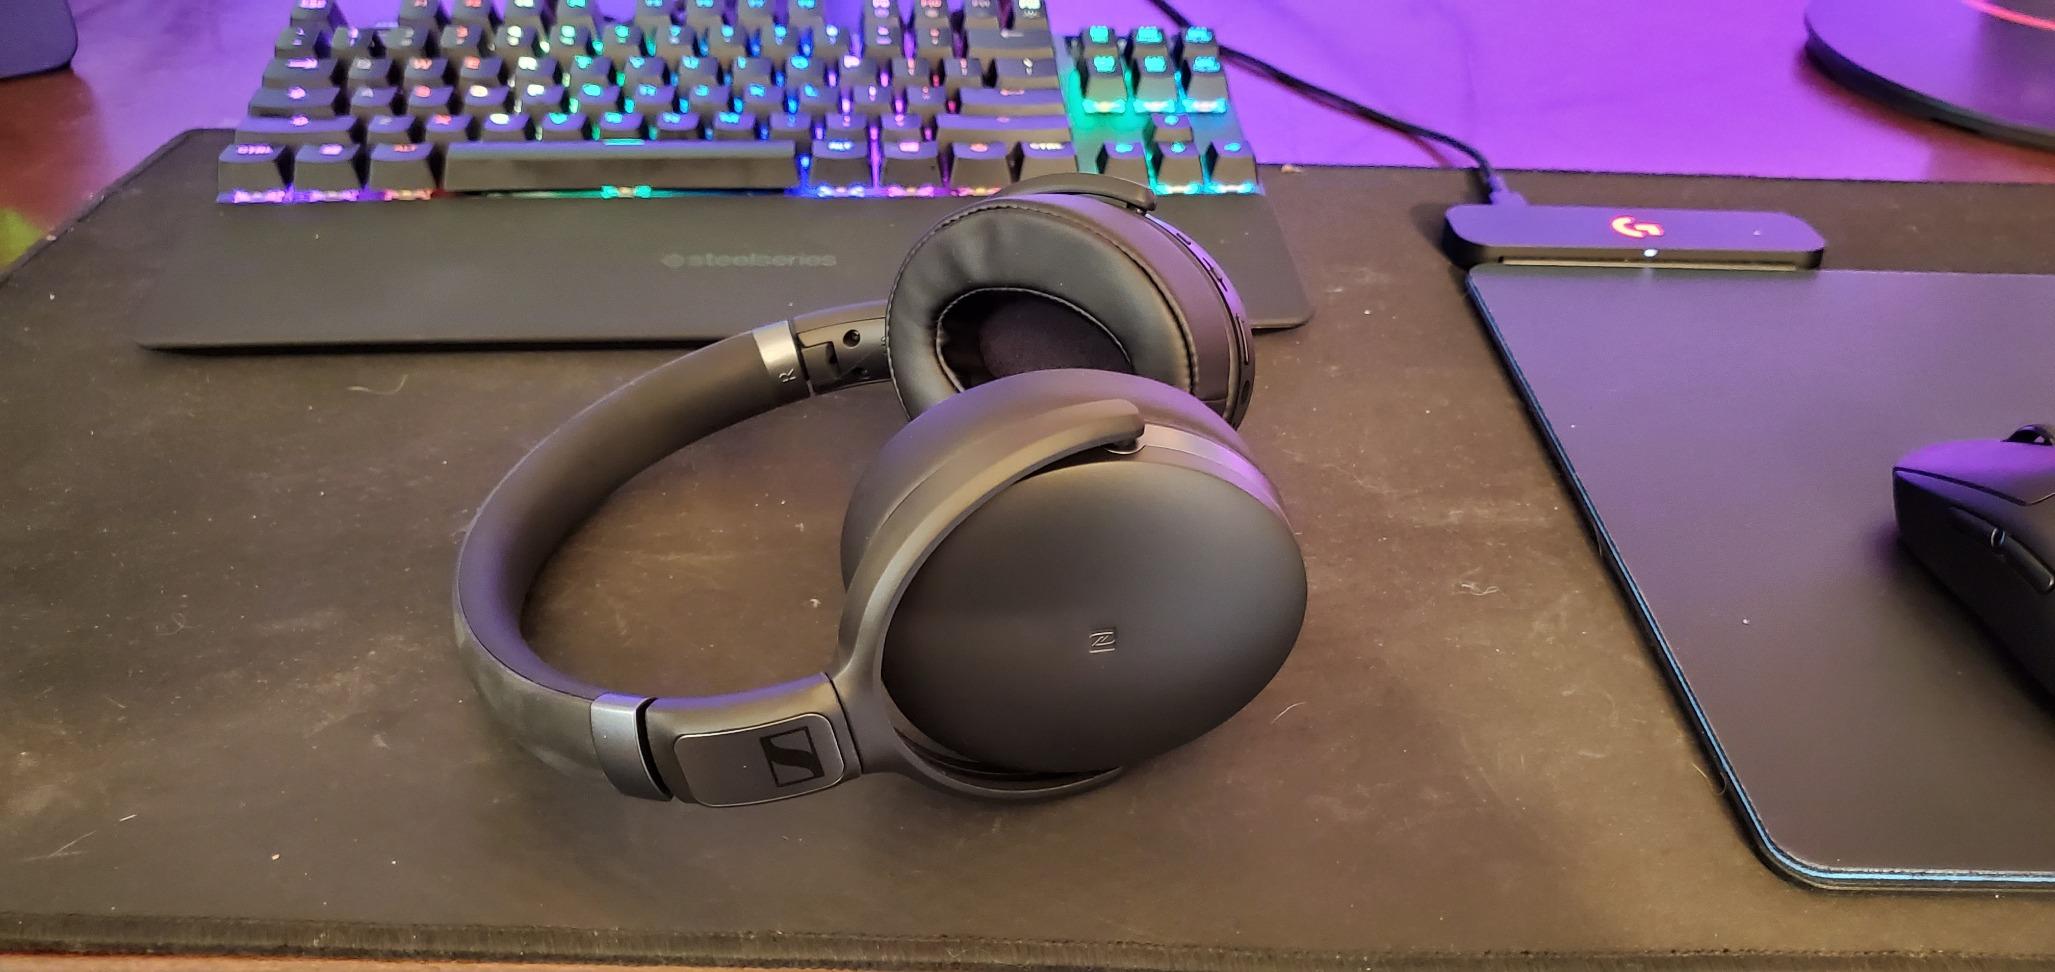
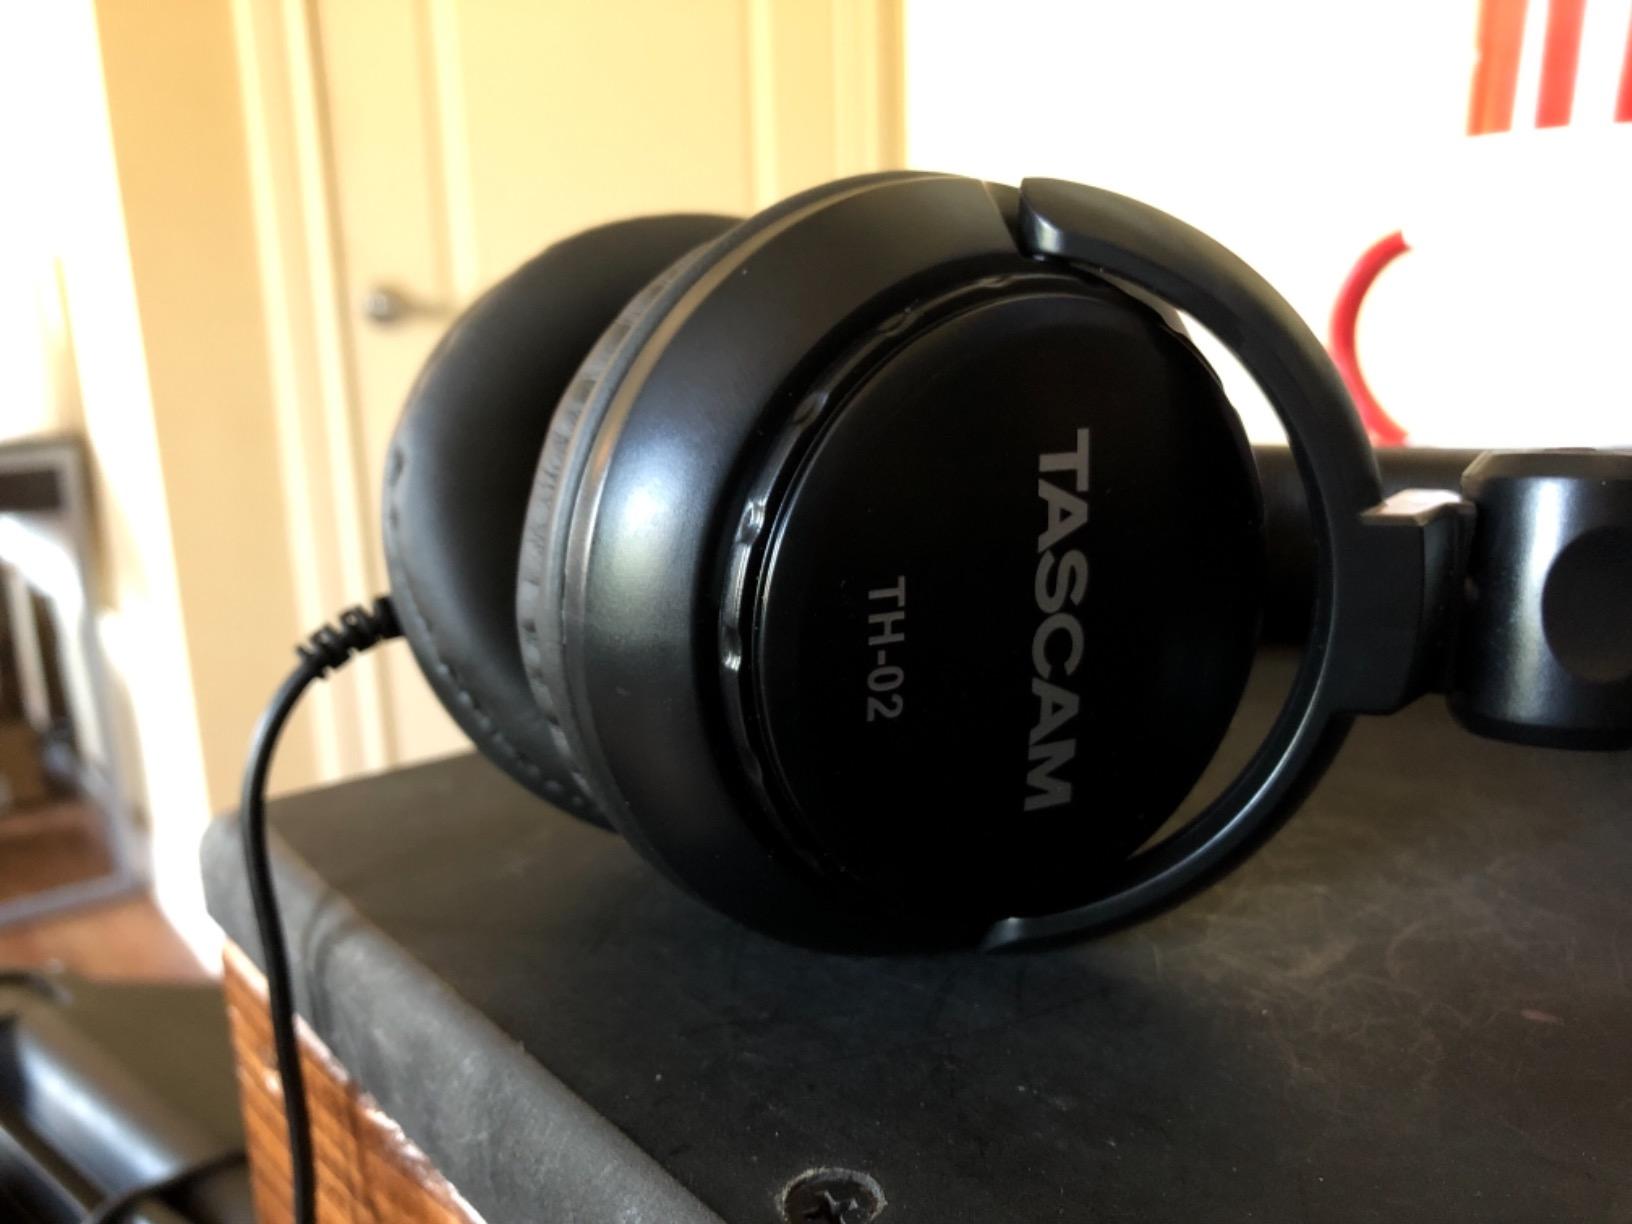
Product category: headphones
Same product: no